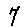
Label: 7